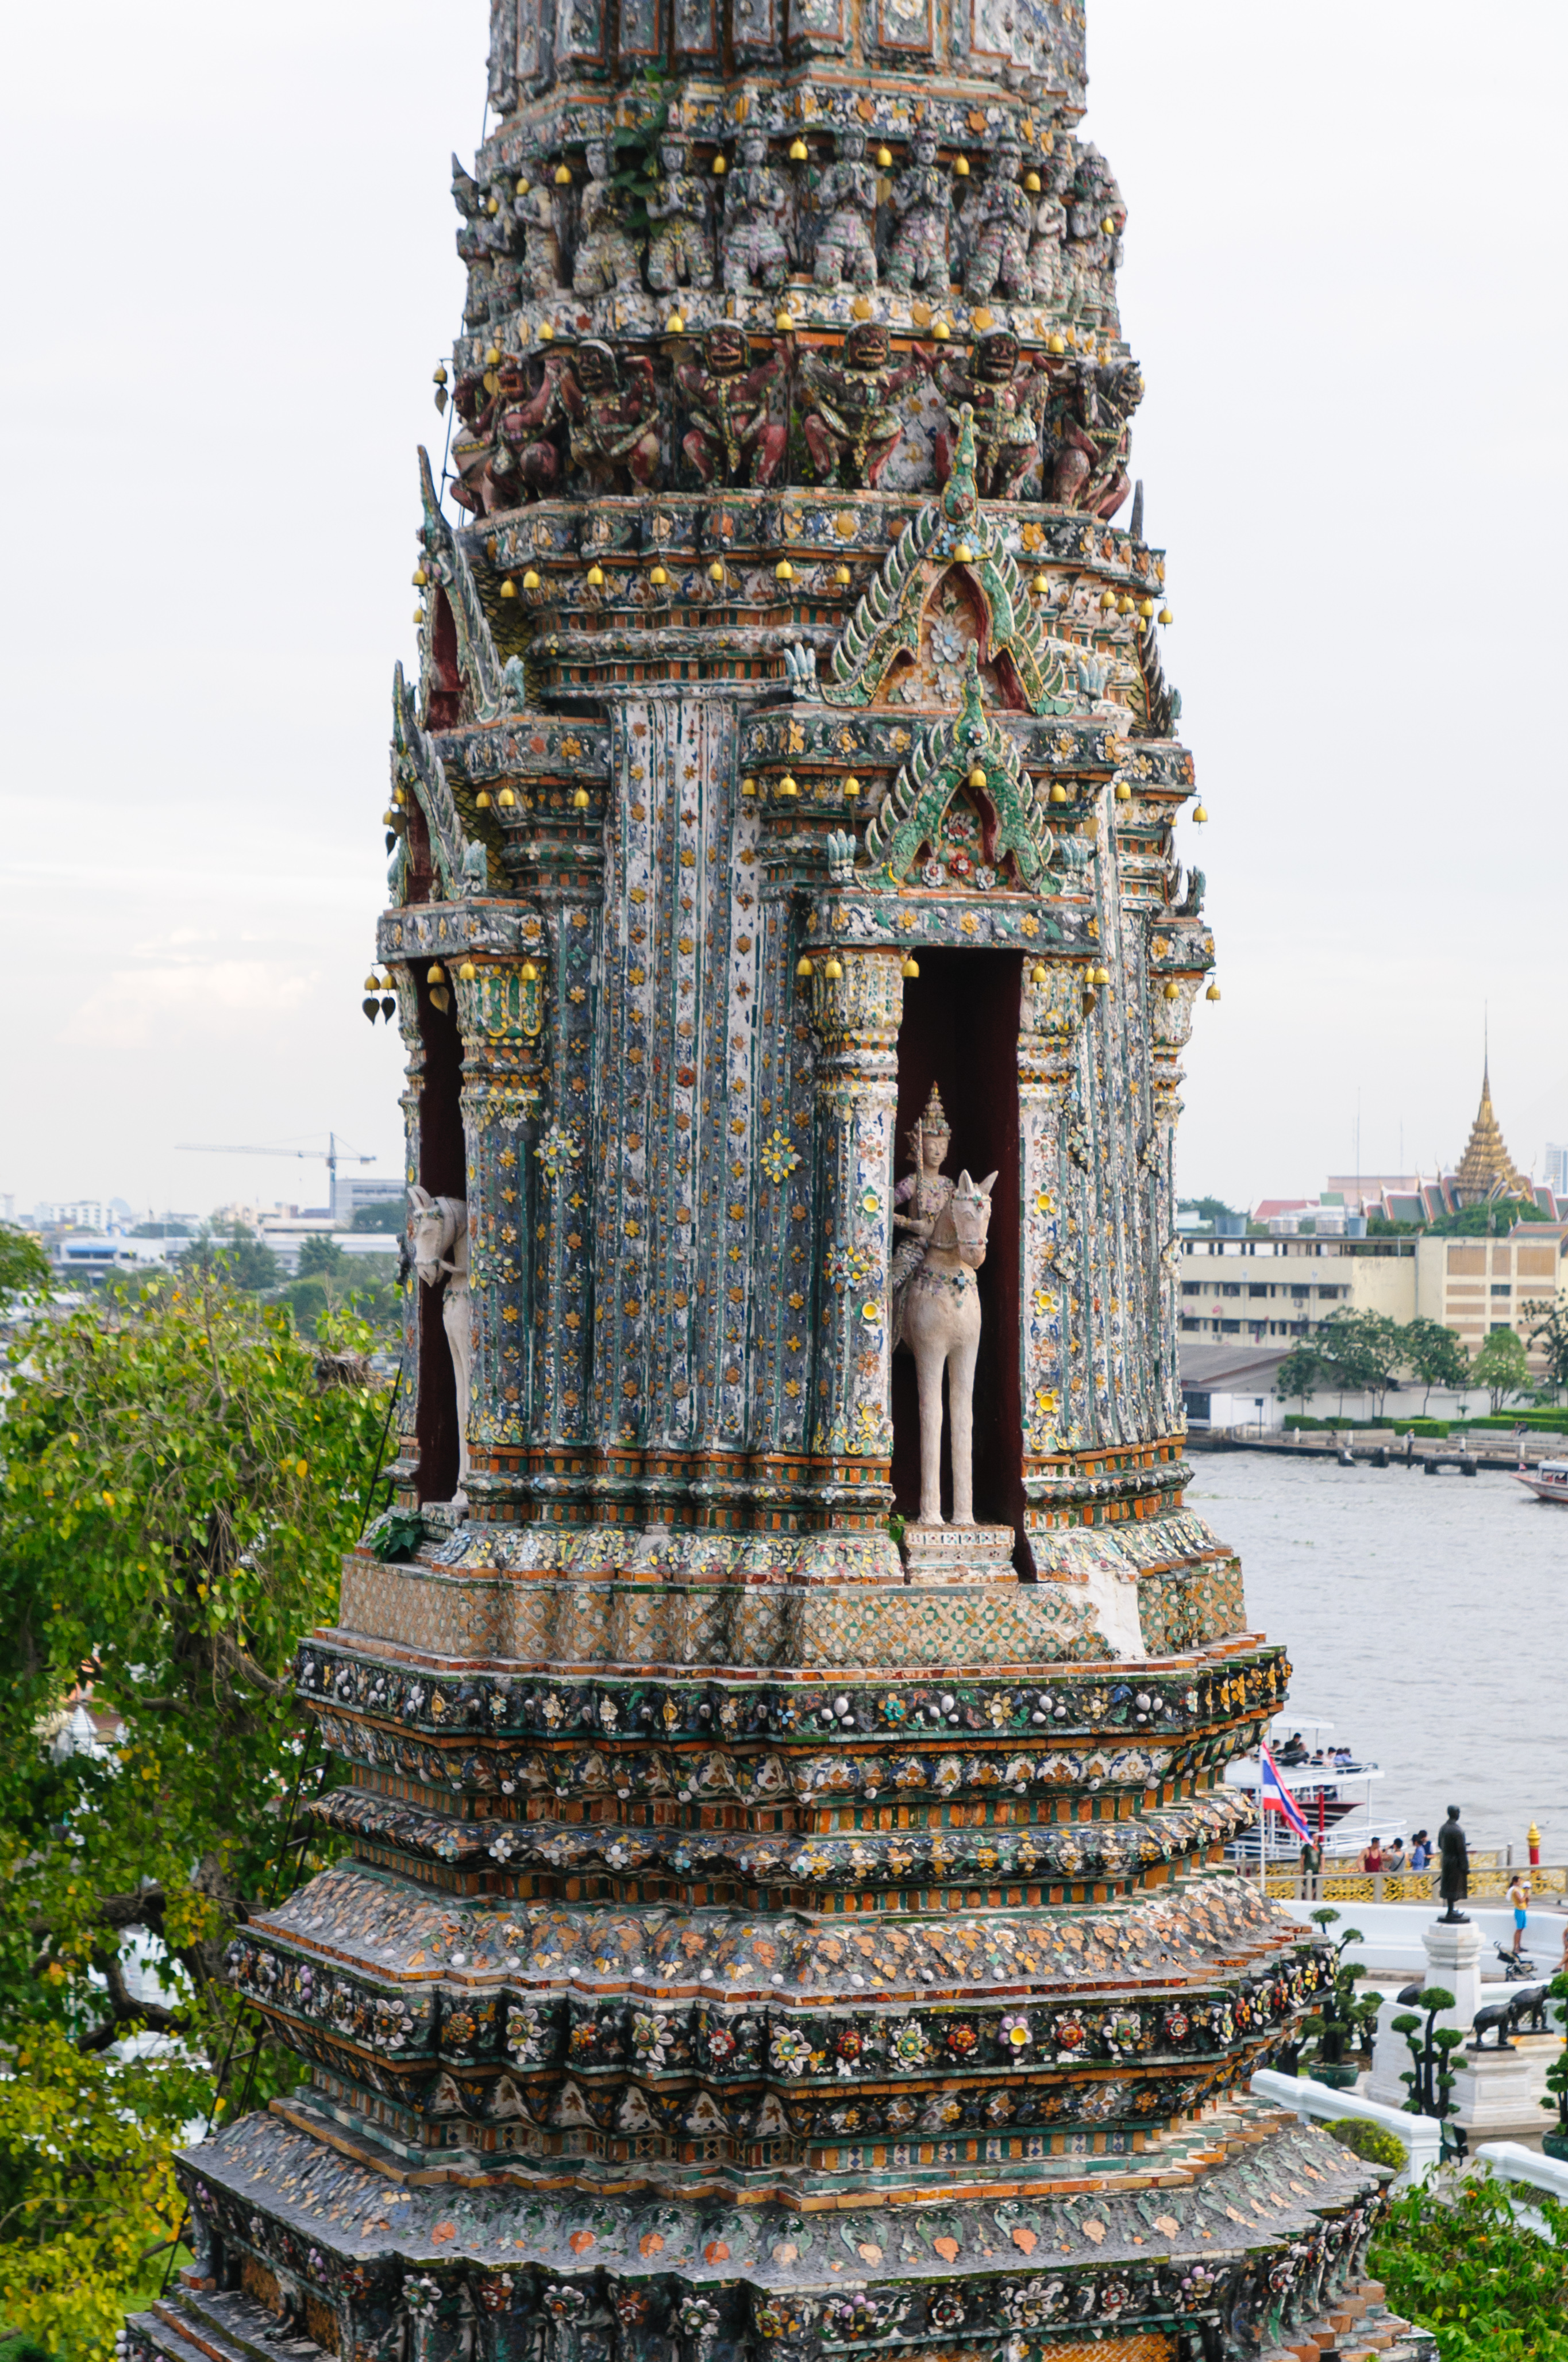
building, palace, monument, statue, tower, landmark, nikon, tourism, place of worship, thailand, temple, shrine, bangkok, pagoda, wat, d300, thailandia, unesco world heritage site, hindu temple, historic site, ancient history